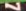
Number: 7